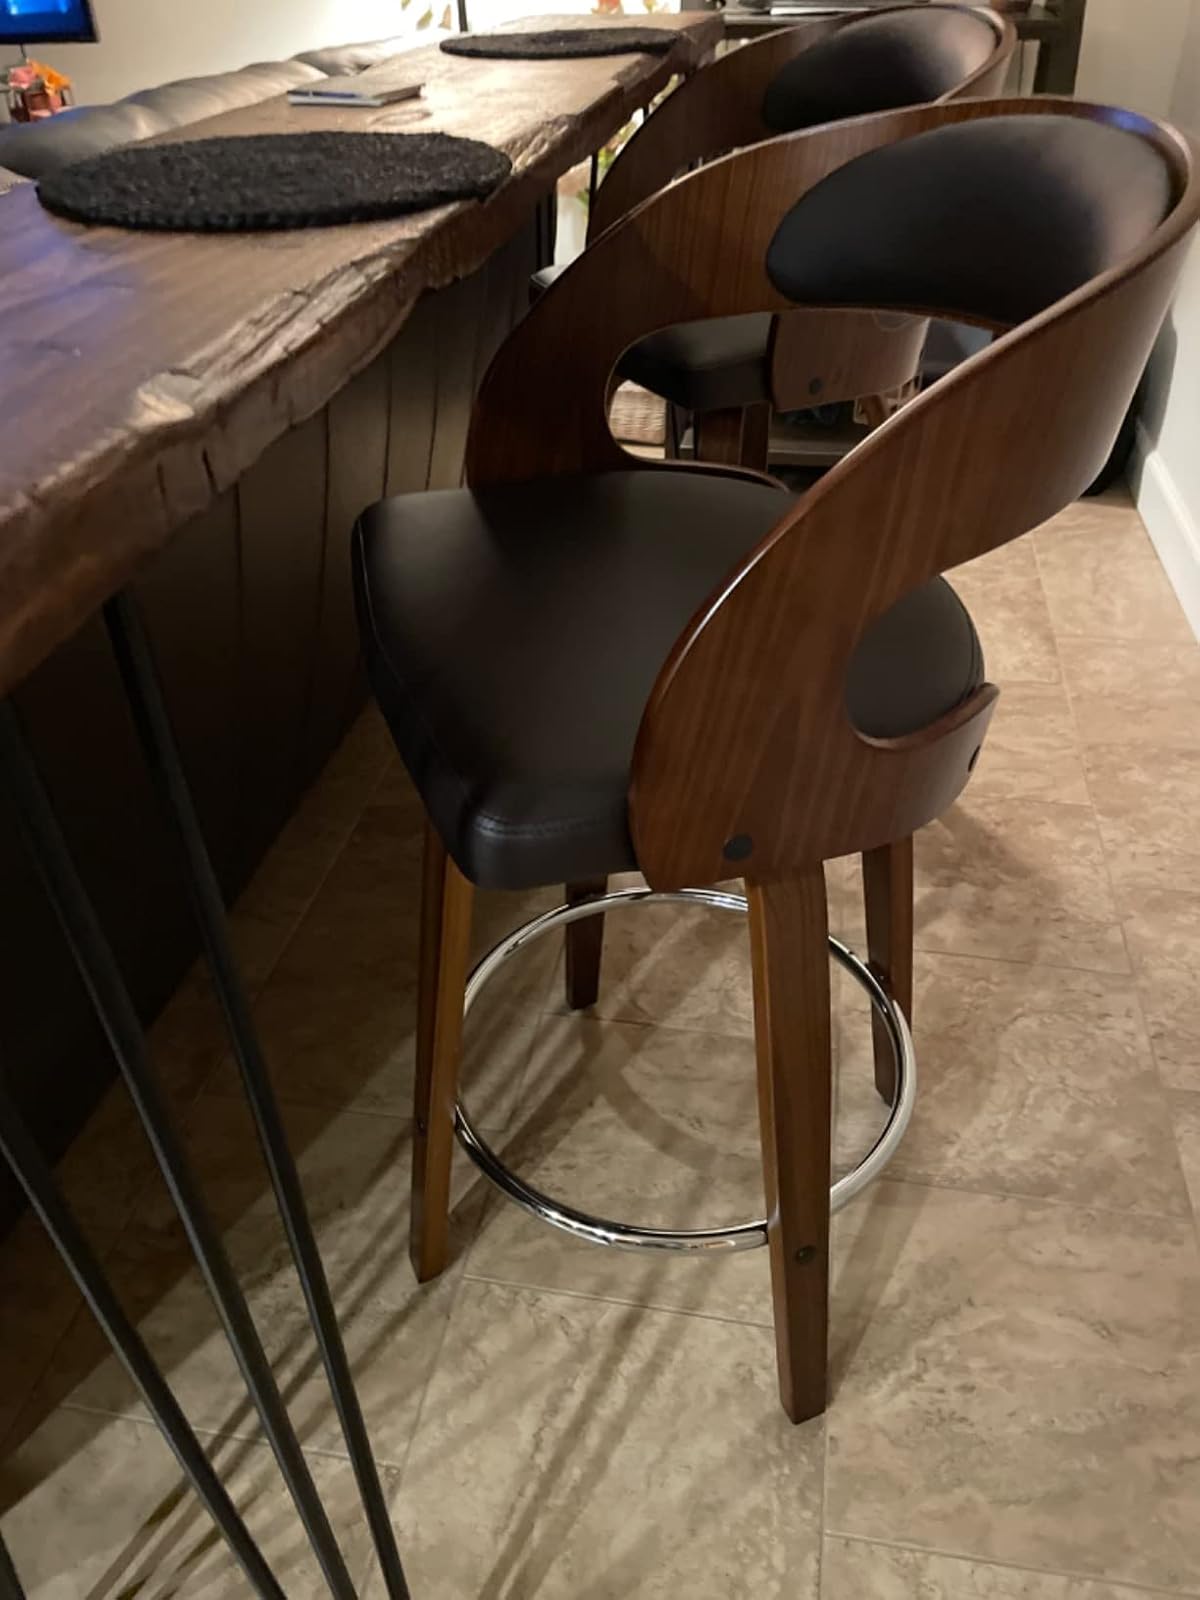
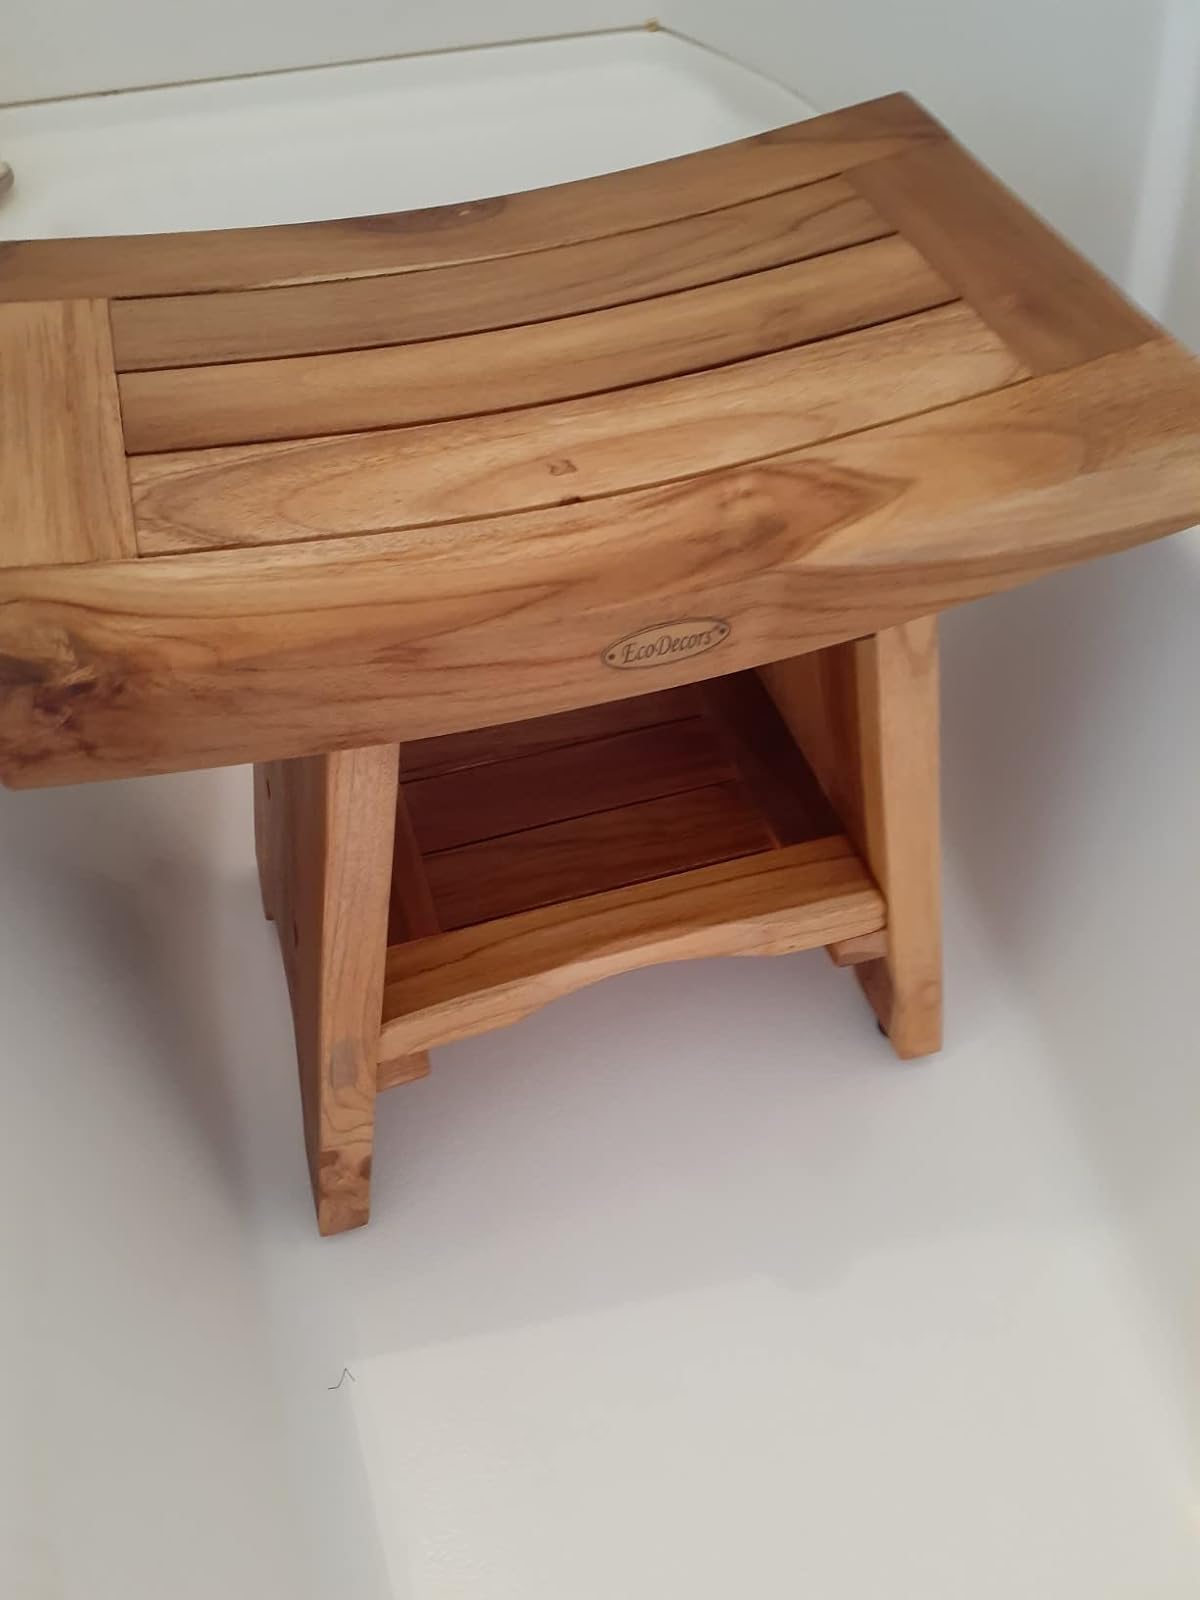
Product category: stool
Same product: no